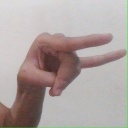
अक्षर: च